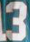
Number: 3